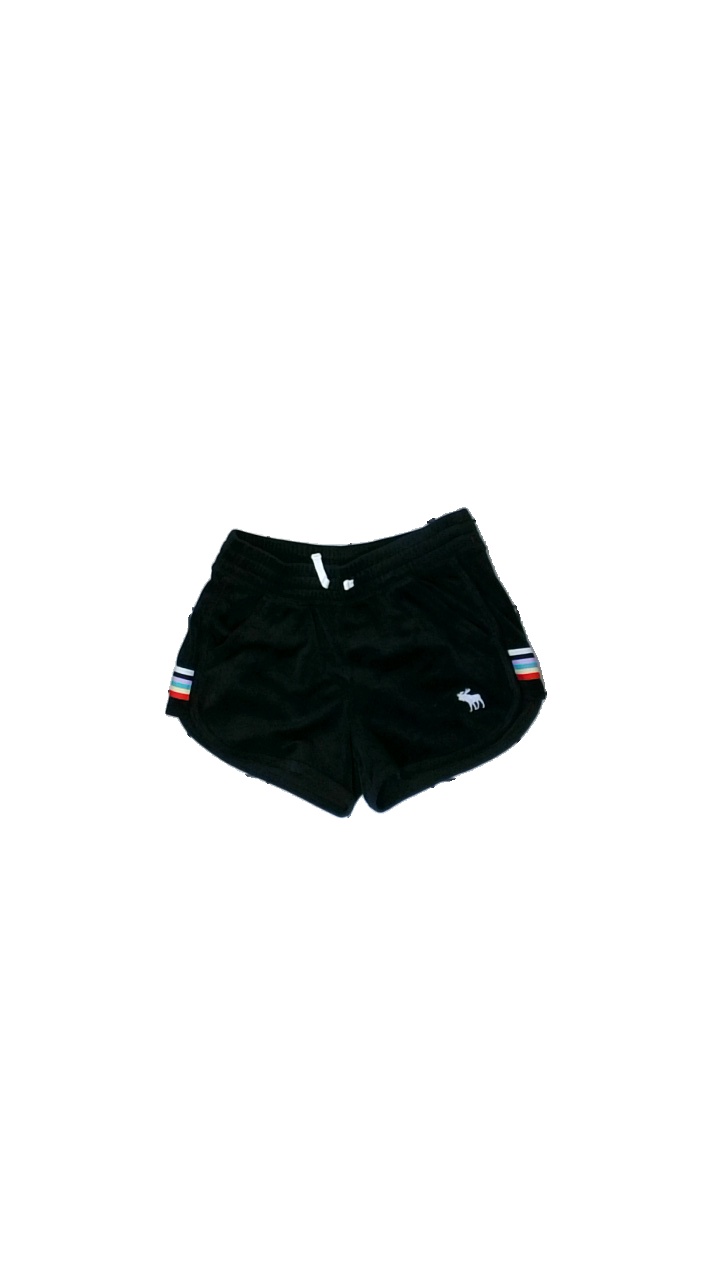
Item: Shorts (Children)
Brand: Abacrombie
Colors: Black, White, Red, Multicolor
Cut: None
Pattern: Other
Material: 81% Polyester 19% Acryl
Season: All
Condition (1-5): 5
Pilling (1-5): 5
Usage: Reuse
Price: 50-100